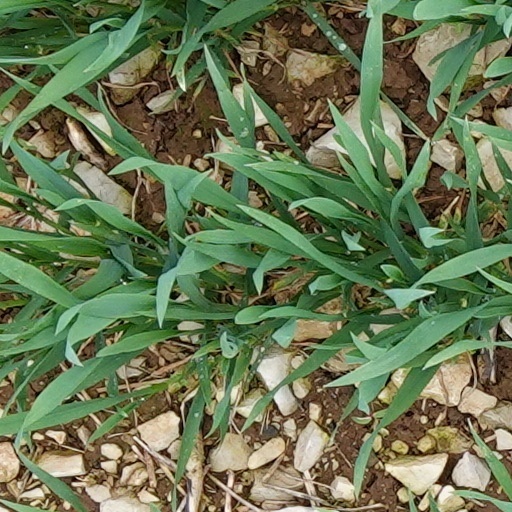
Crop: wheat